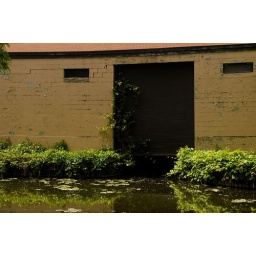
A boat house in Madison, apparently very empty